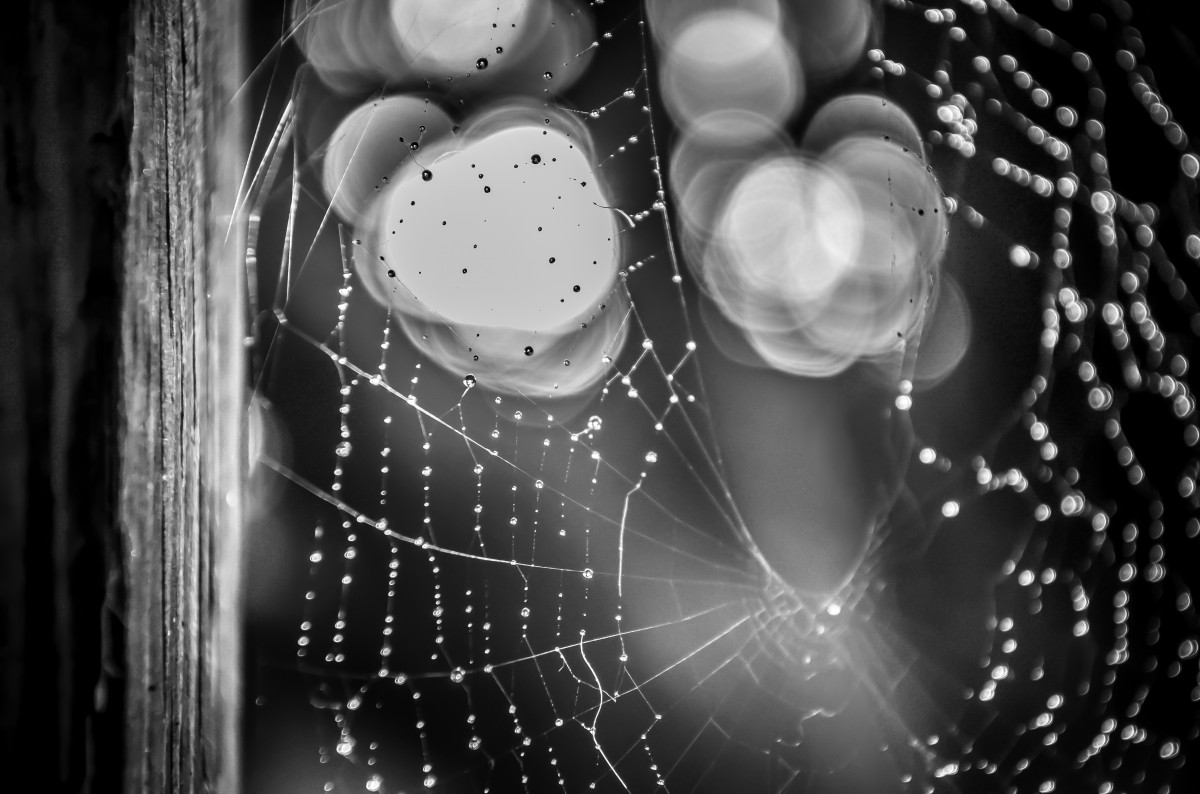
Tags: dew, black and white, material, invertebrate, spider web, close up, moisture, macro photography